The Viking Symbol Mystery

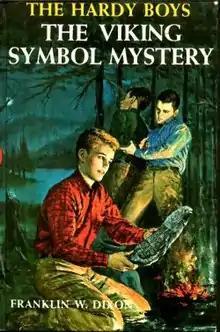
Original edition

The Viking Symbol Mystery is Volume 42 in the original The Hardy Boys Mystery Stories published by Grosset & Dunlap.